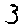
Label: 3